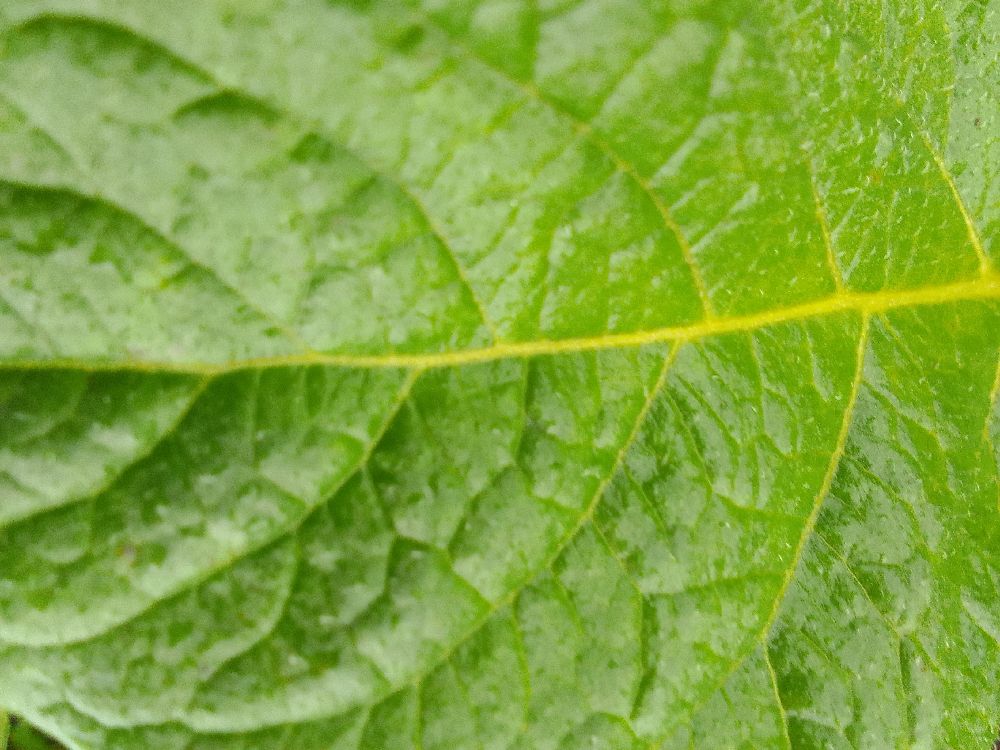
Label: Healthy